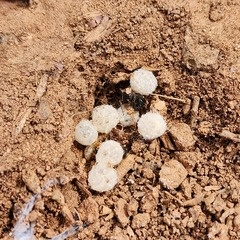
Species: Lactrodectus_hesperus